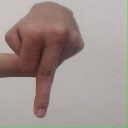
अक्षर: प